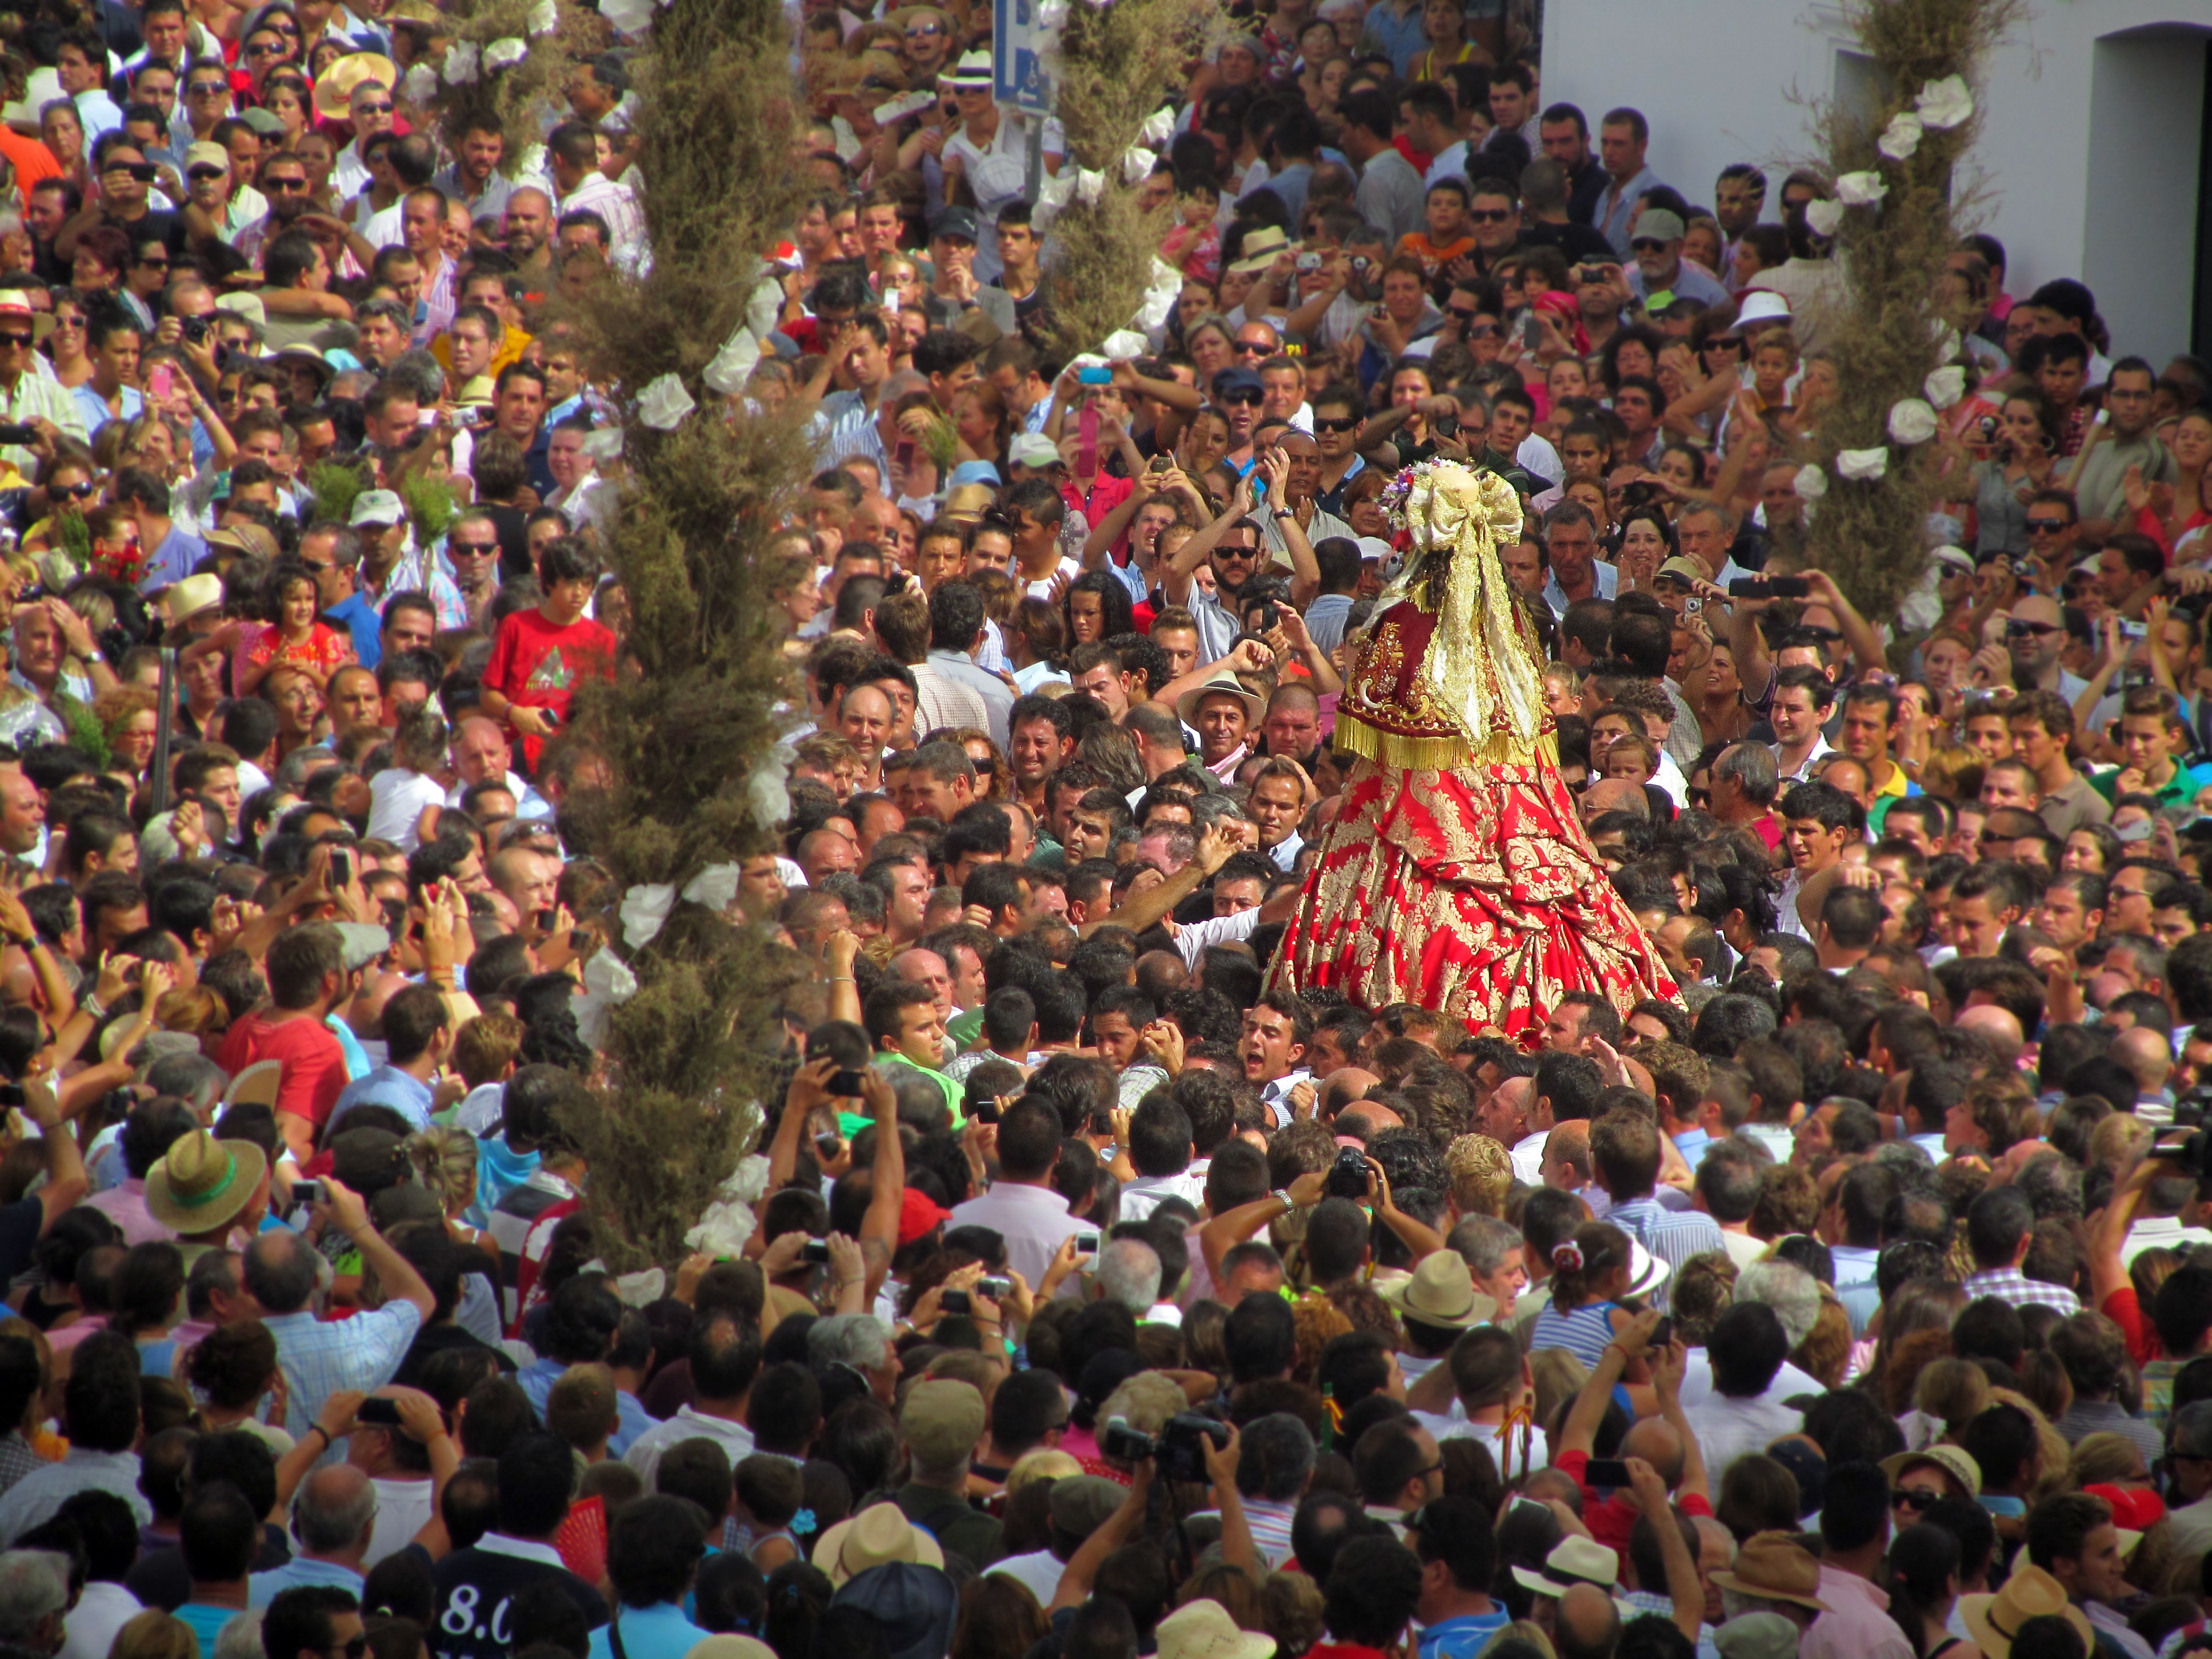
dew, people, crowd, audience, carnival, religion, festival, worship, virgin, event, procession, pilgrims